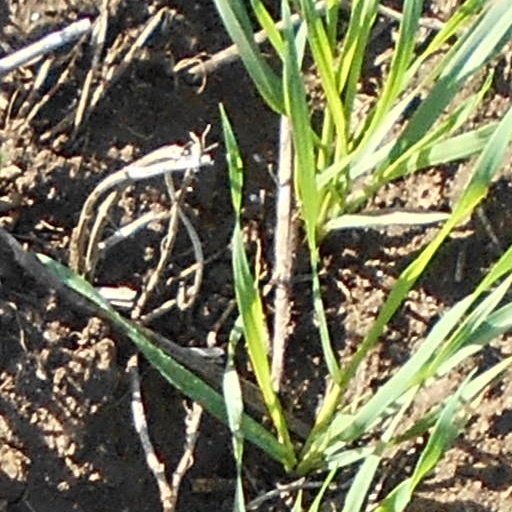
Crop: wheat